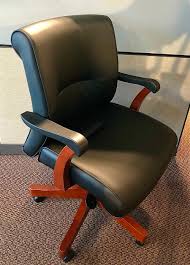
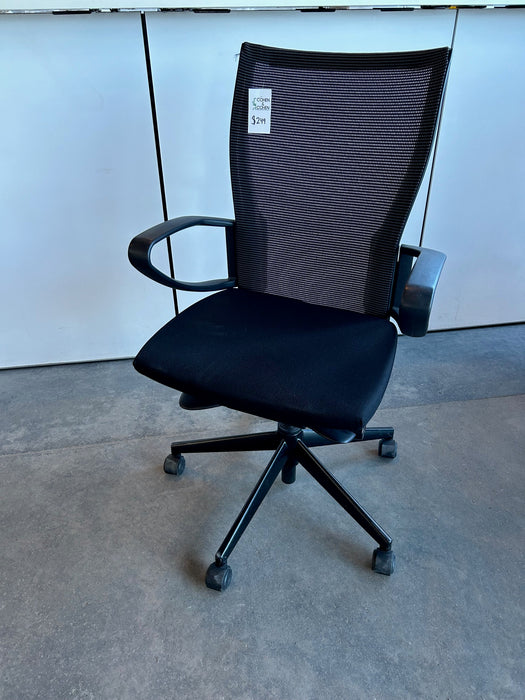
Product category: items_chair
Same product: no